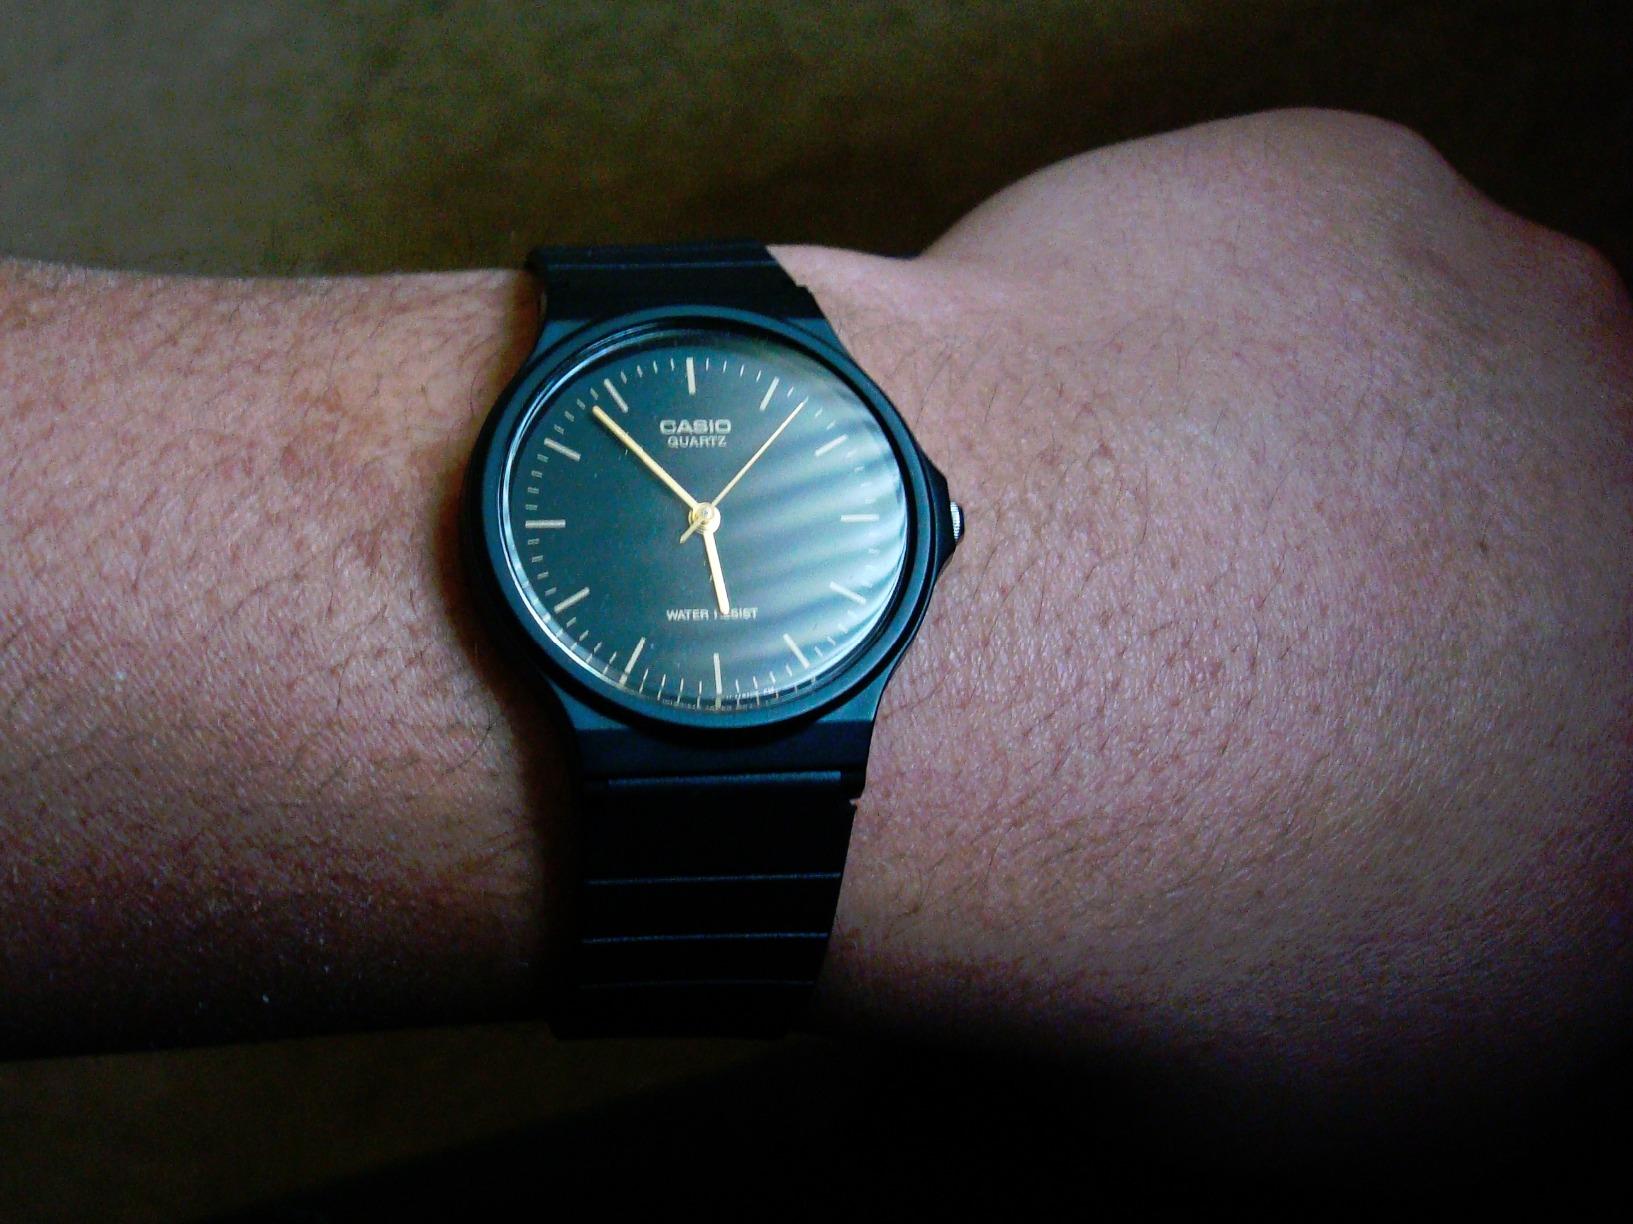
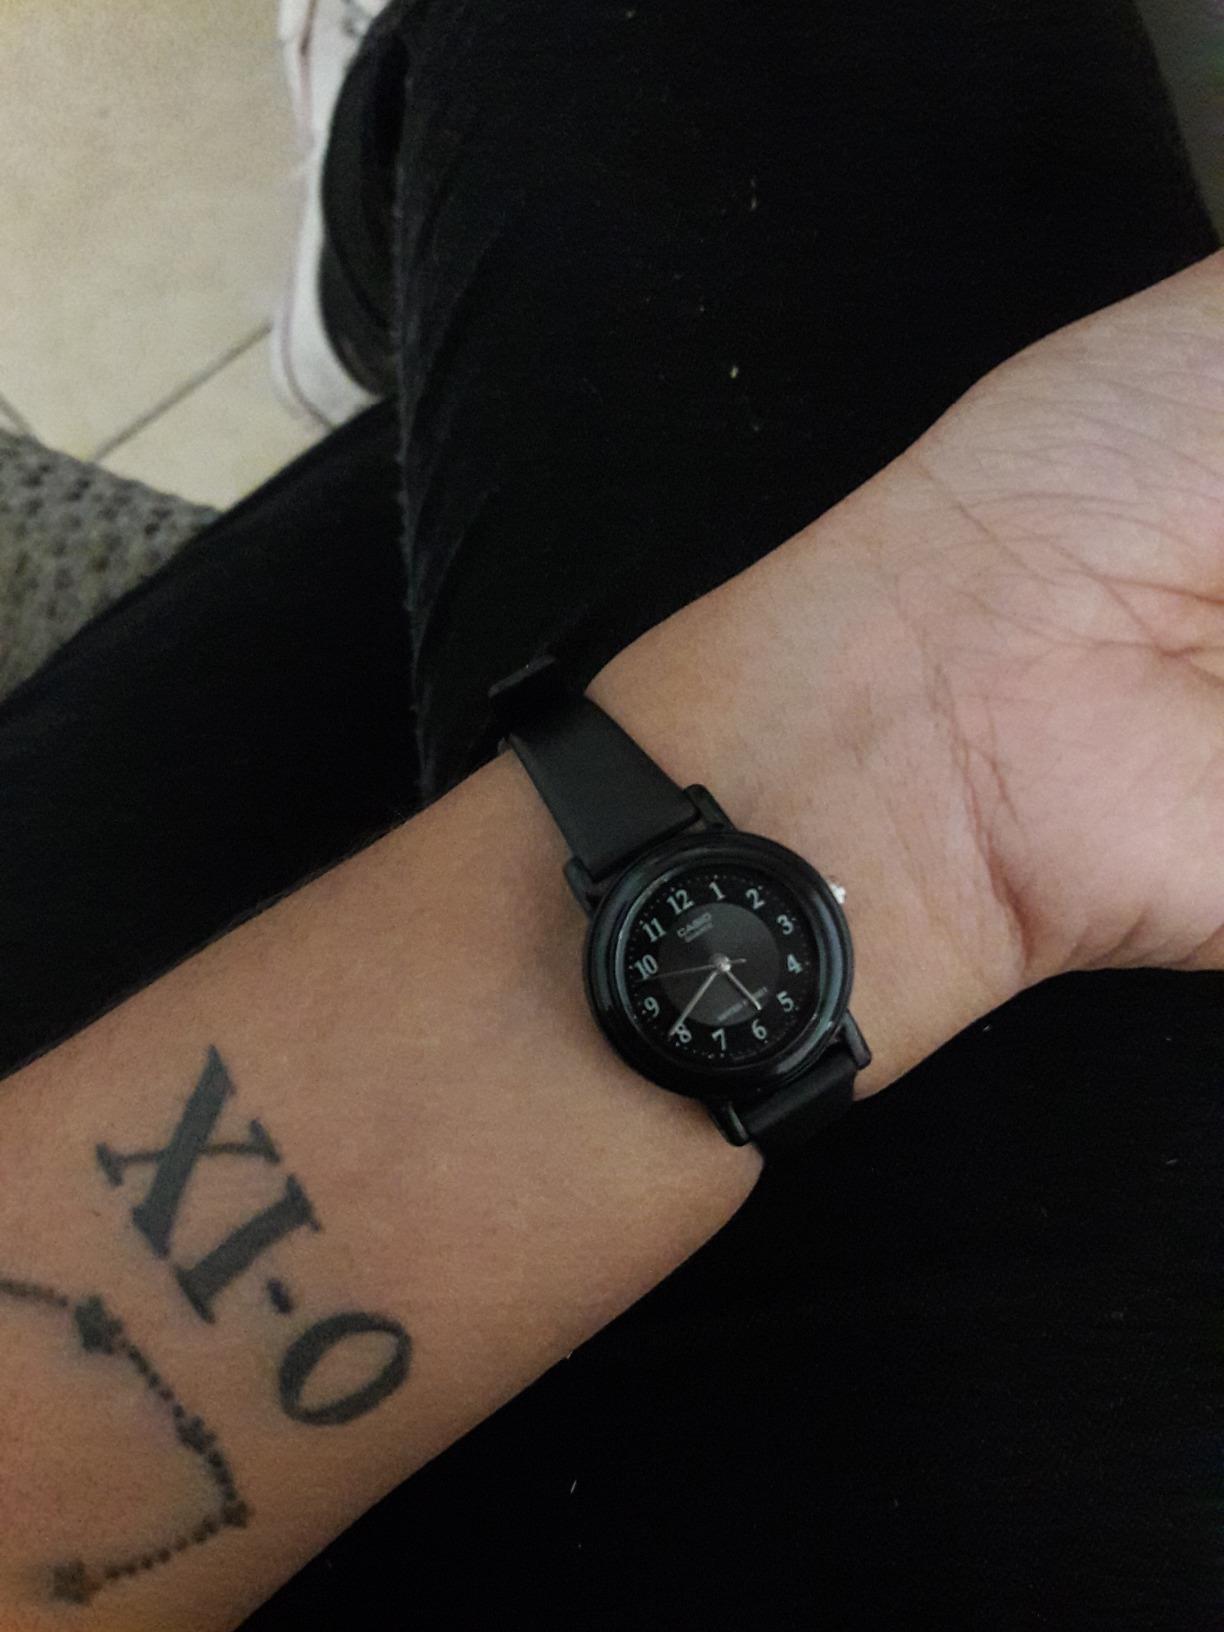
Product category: accessories_watch
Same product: no